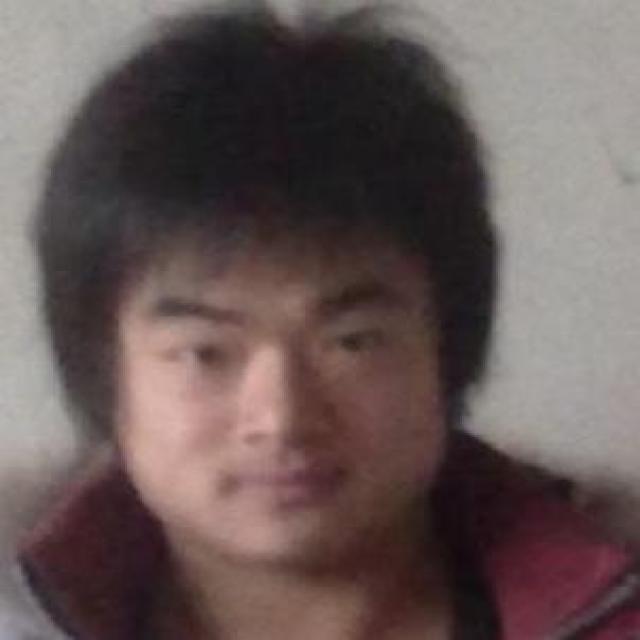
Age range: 21-44